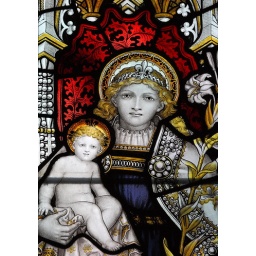
St Michael and All Angels, Warden, beside the river Tyne in Northumberland Detail of window by CE Kempe